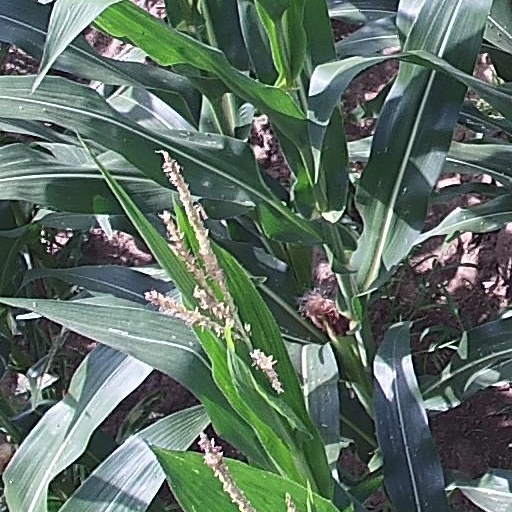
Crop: maize; corn